Sexual practices between women

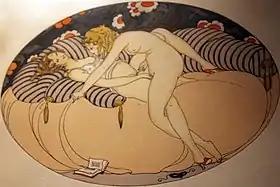
A 1925 Gerda Wegener painting of two women engaging in mutual manual stimulation

Sexual activities involving women who have sex with women (WSW), regardless of their sexual orientation or sexual identity, can include oral sex, manual sex, or tribadism. Sex toys may be used.